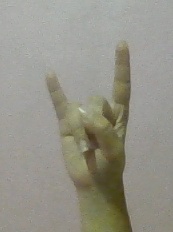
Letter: la